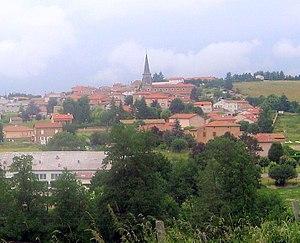
Vue générale
Fourneaux est une commune française située dans le département de la Loire en région Auvergne-Rhône-Alpes.